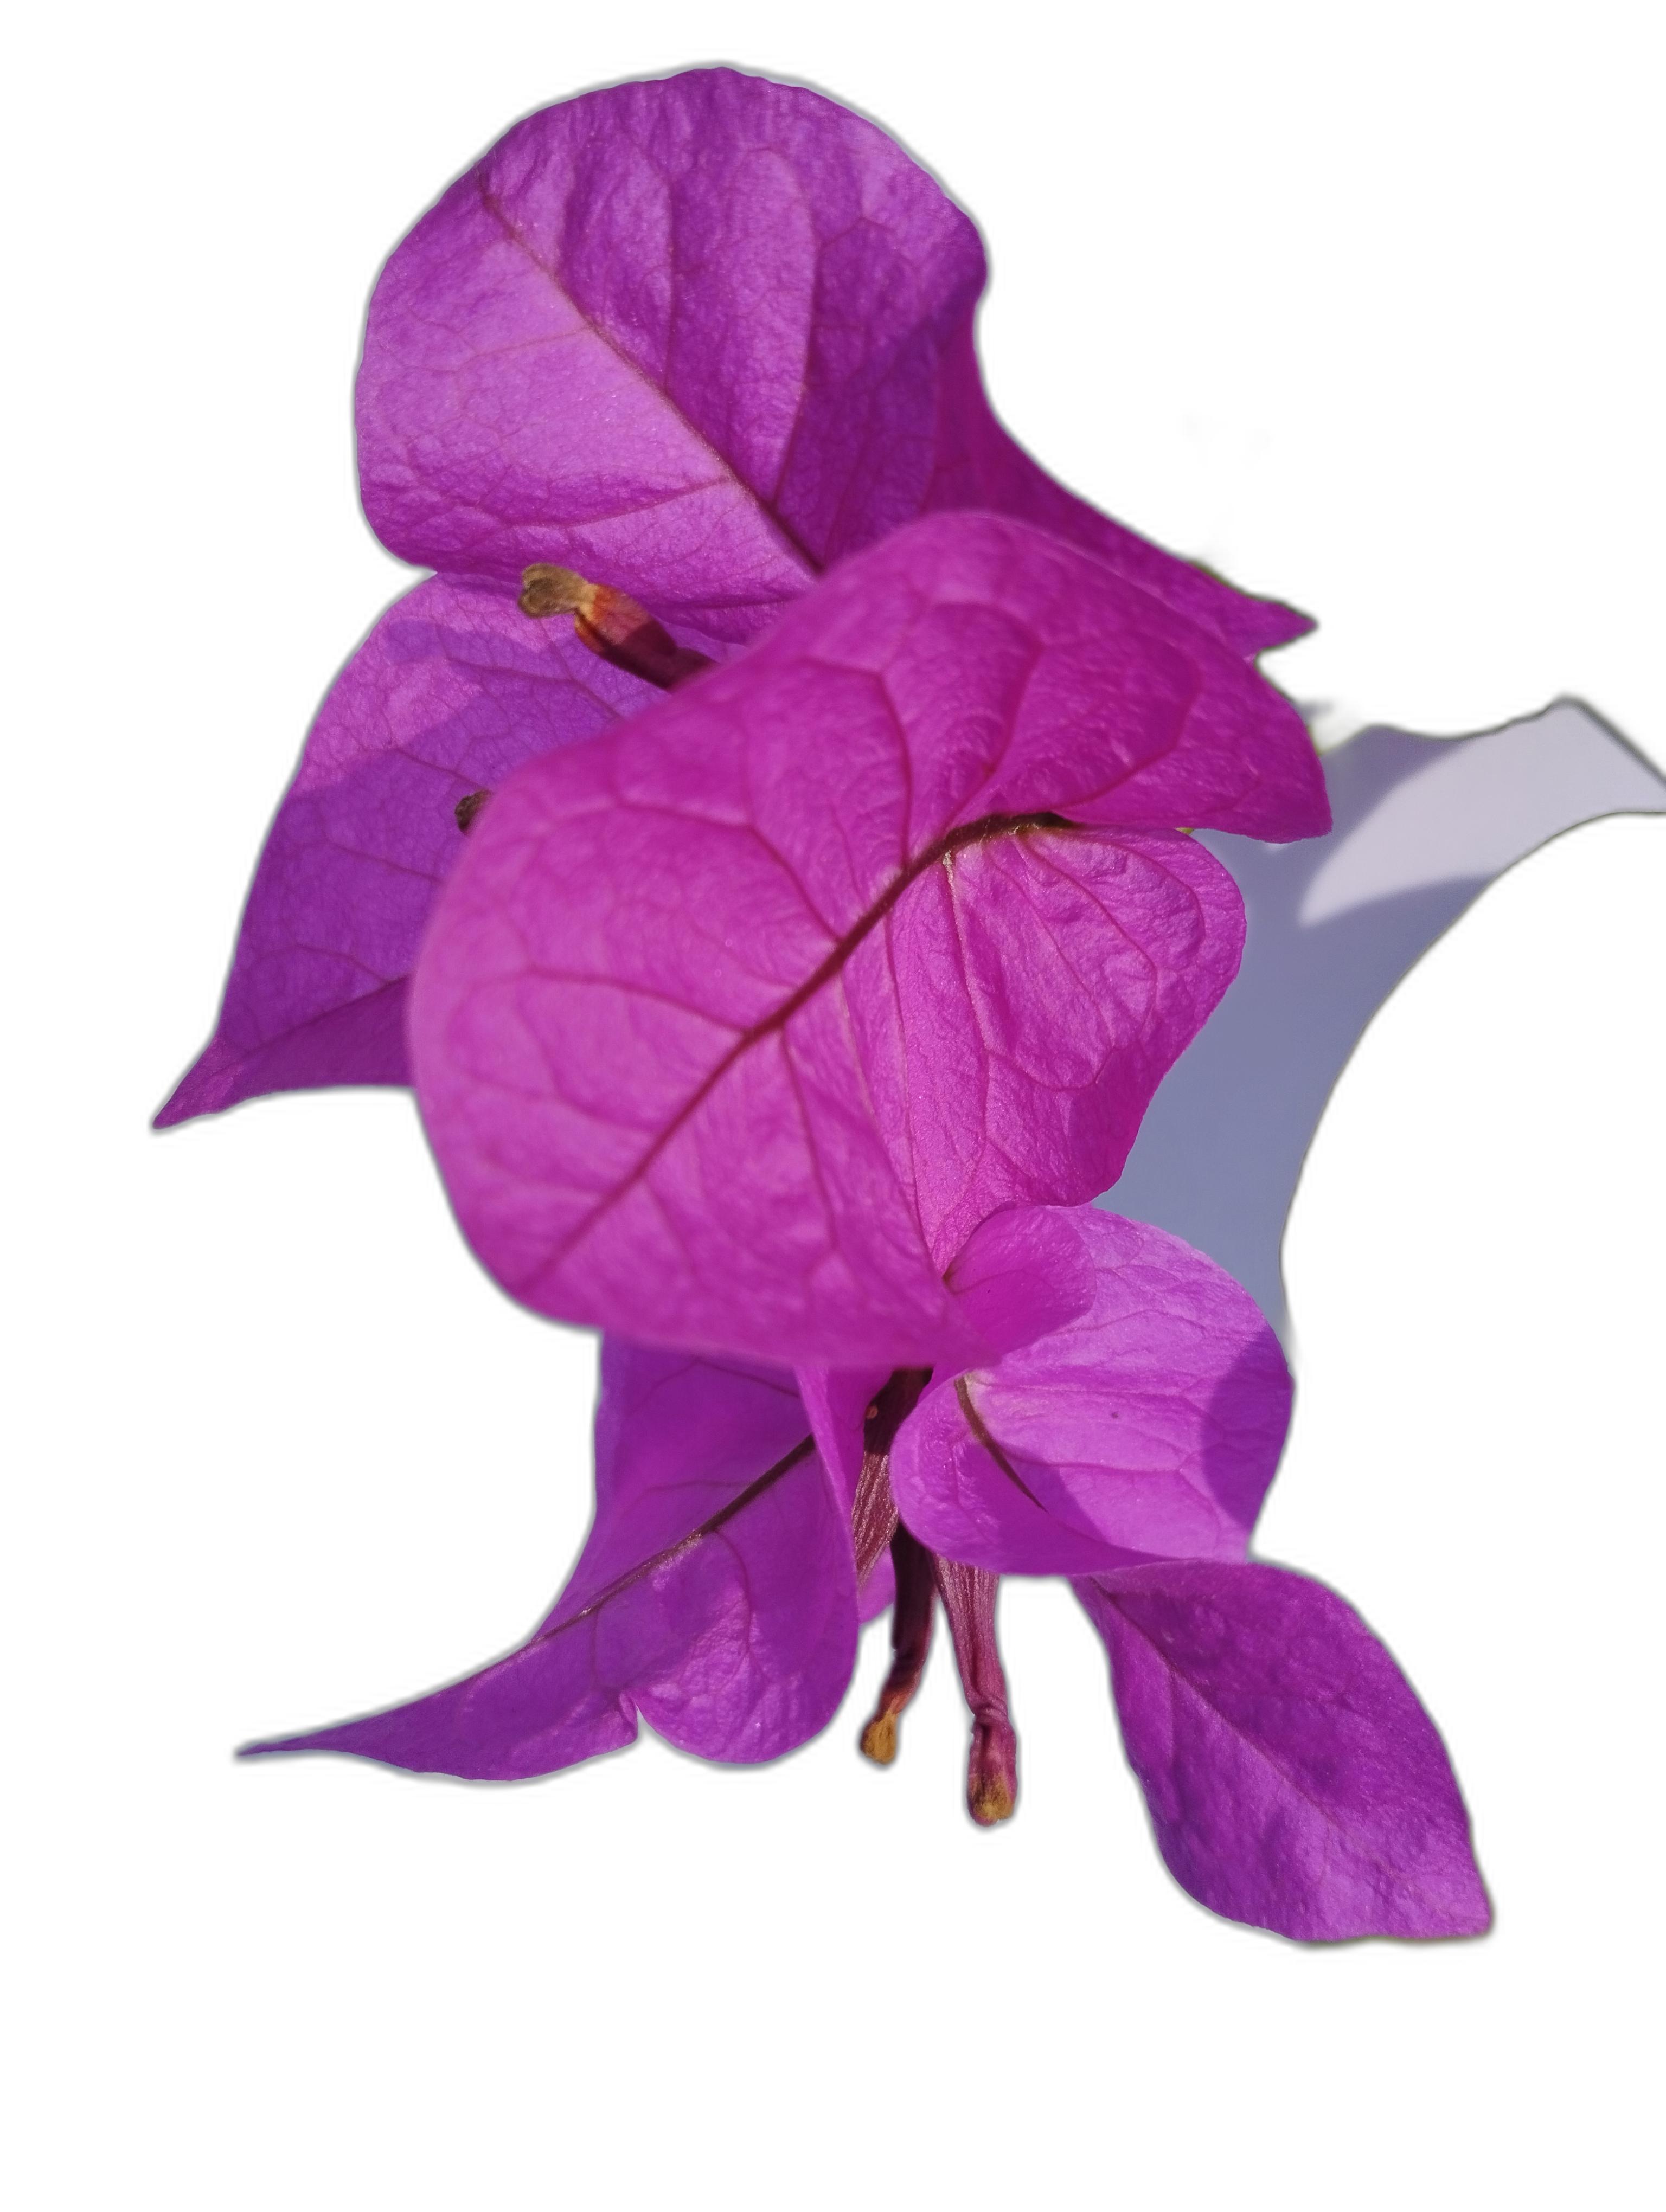
Label: Bougainvillea